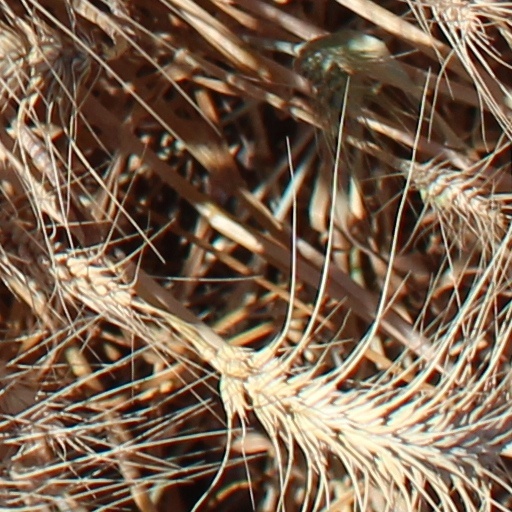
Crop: wheat